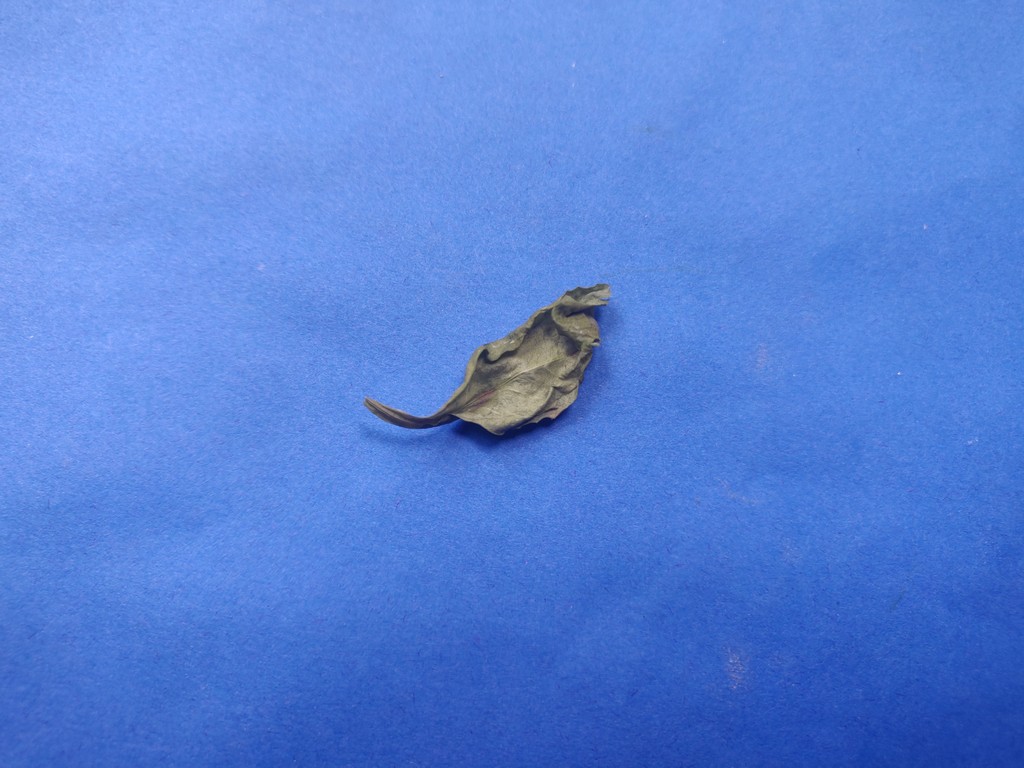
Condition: Dried
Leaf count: single
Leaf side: unknown